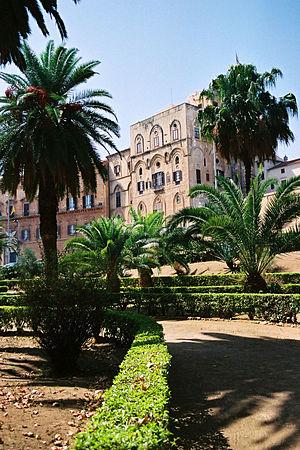
Le palais des Normands est un édifice de Palerme, situé Place de l'Indépendance, qui fut tour à tour forteresse punique, fort romain, château des émirs arabes, résidence des rois normands au XIIᵉ siècle, puis enfin siège de l’Assemblée régionale sicilienne.